Kadhal Dot Com

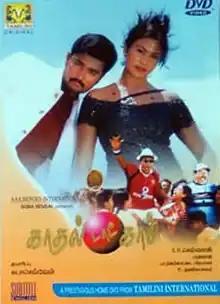
DVD cover

Kadhal Dot Com is a 2004 Indian Tamil-language romance film directed by S. R. Selvaraj. The film stars Prasanna, Shruthi Raj and Anu, while Vadivelu and S. V. Shekher played supporting roles.